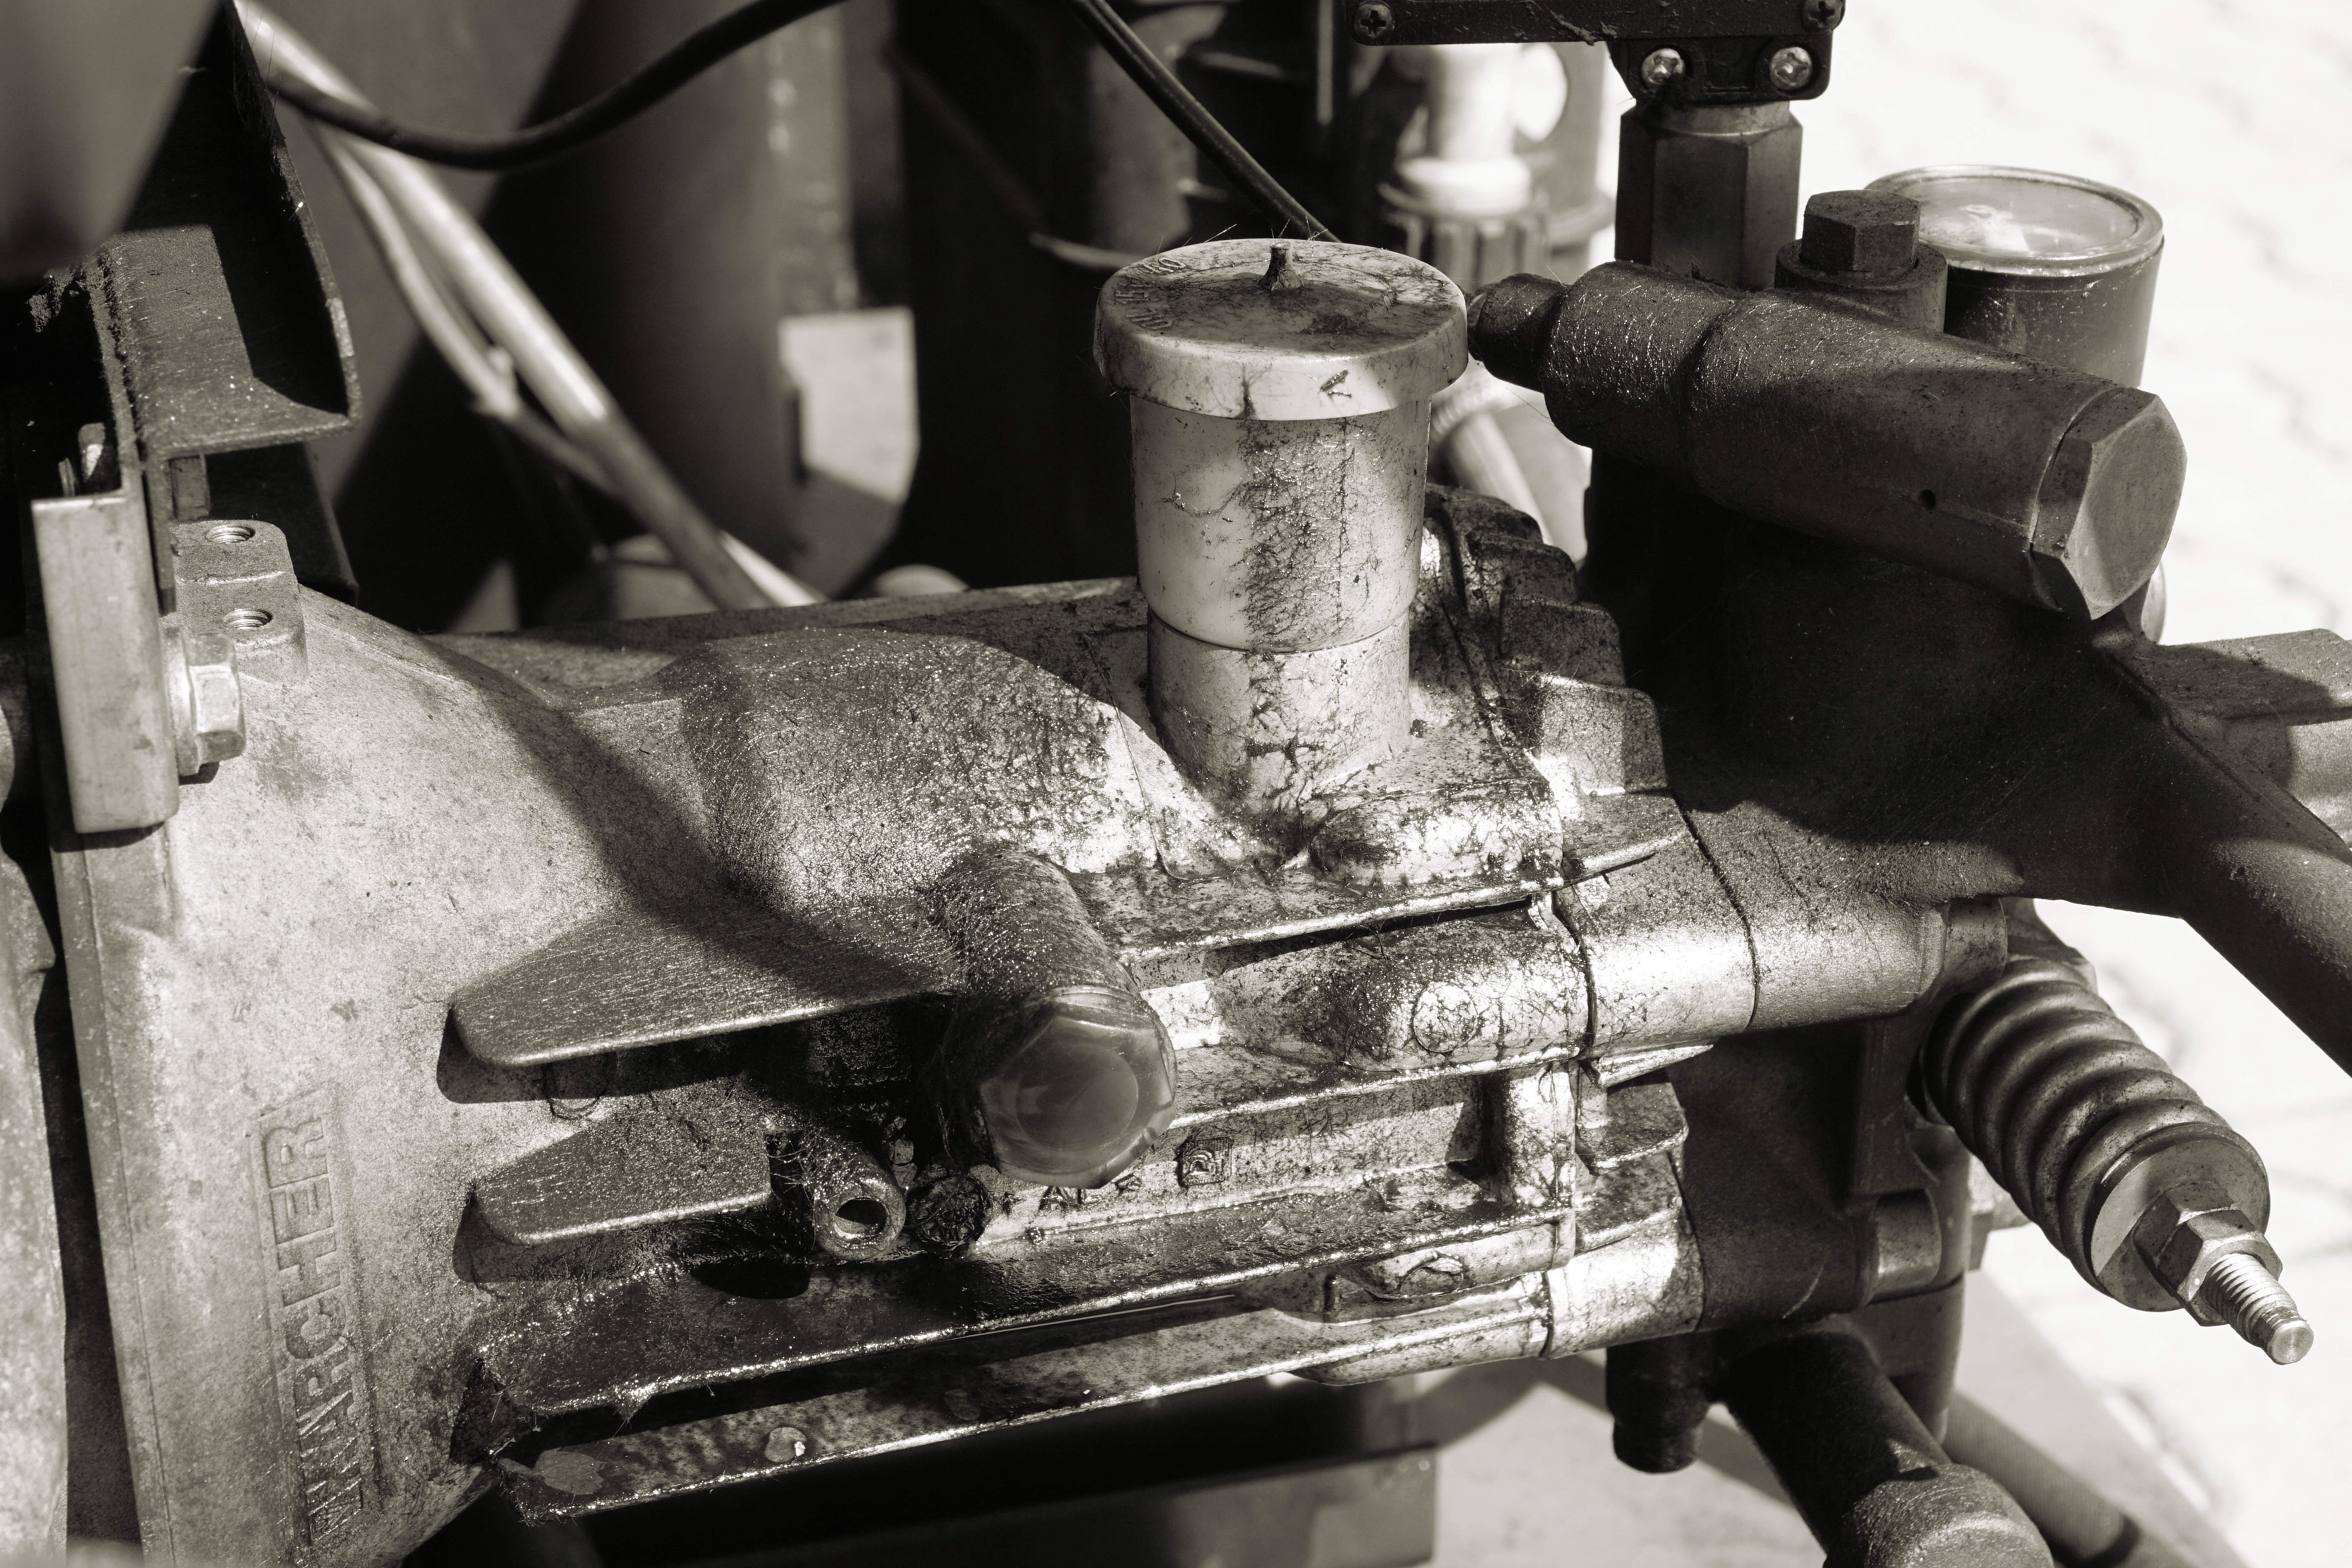
work, technology, wheel, tool, construction, metal, machine, dirty, industry, engine, smeared, cooler, compressor, auto part, automotive exterior, automotive engine part